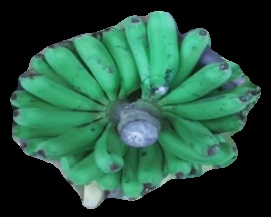
Variety: pachbale
Grade: grade2